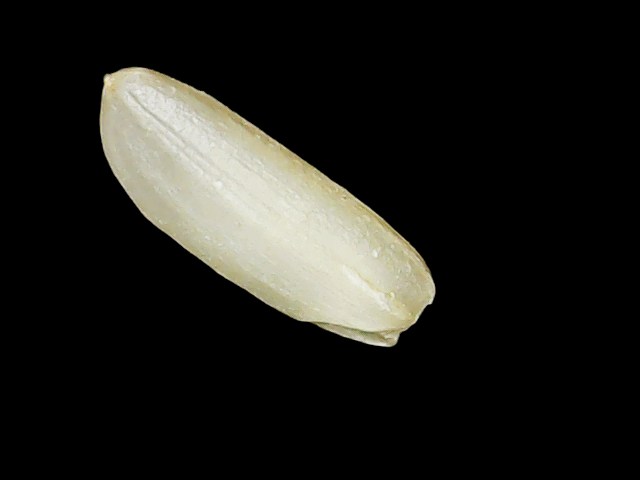
Rice variety: Binadhan12